Commonwealth War Graves Commission

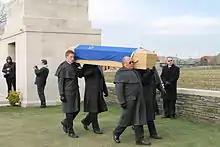
four men dressed entirely in black are carrying a wood casket draped in a flag.

The affairs of the CWGC are overseen by a board of commissioners. The president of the board is HRH Princess Anne, Princess Royal, the chairman is the United Kingdom's secretary of State for Defence, John Healey MP, and the vice chairman is Vice Admiral Peter Hudson CB CBE. Claire Horton was appointed Director-General of the CWGC in 2020